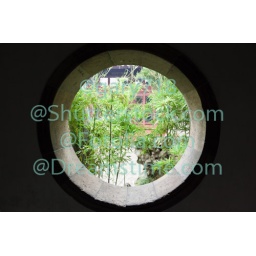
famous shizilin garden (lion forest rock formation) in Suzhou China